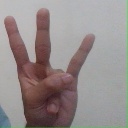
अक्षर: क्ष